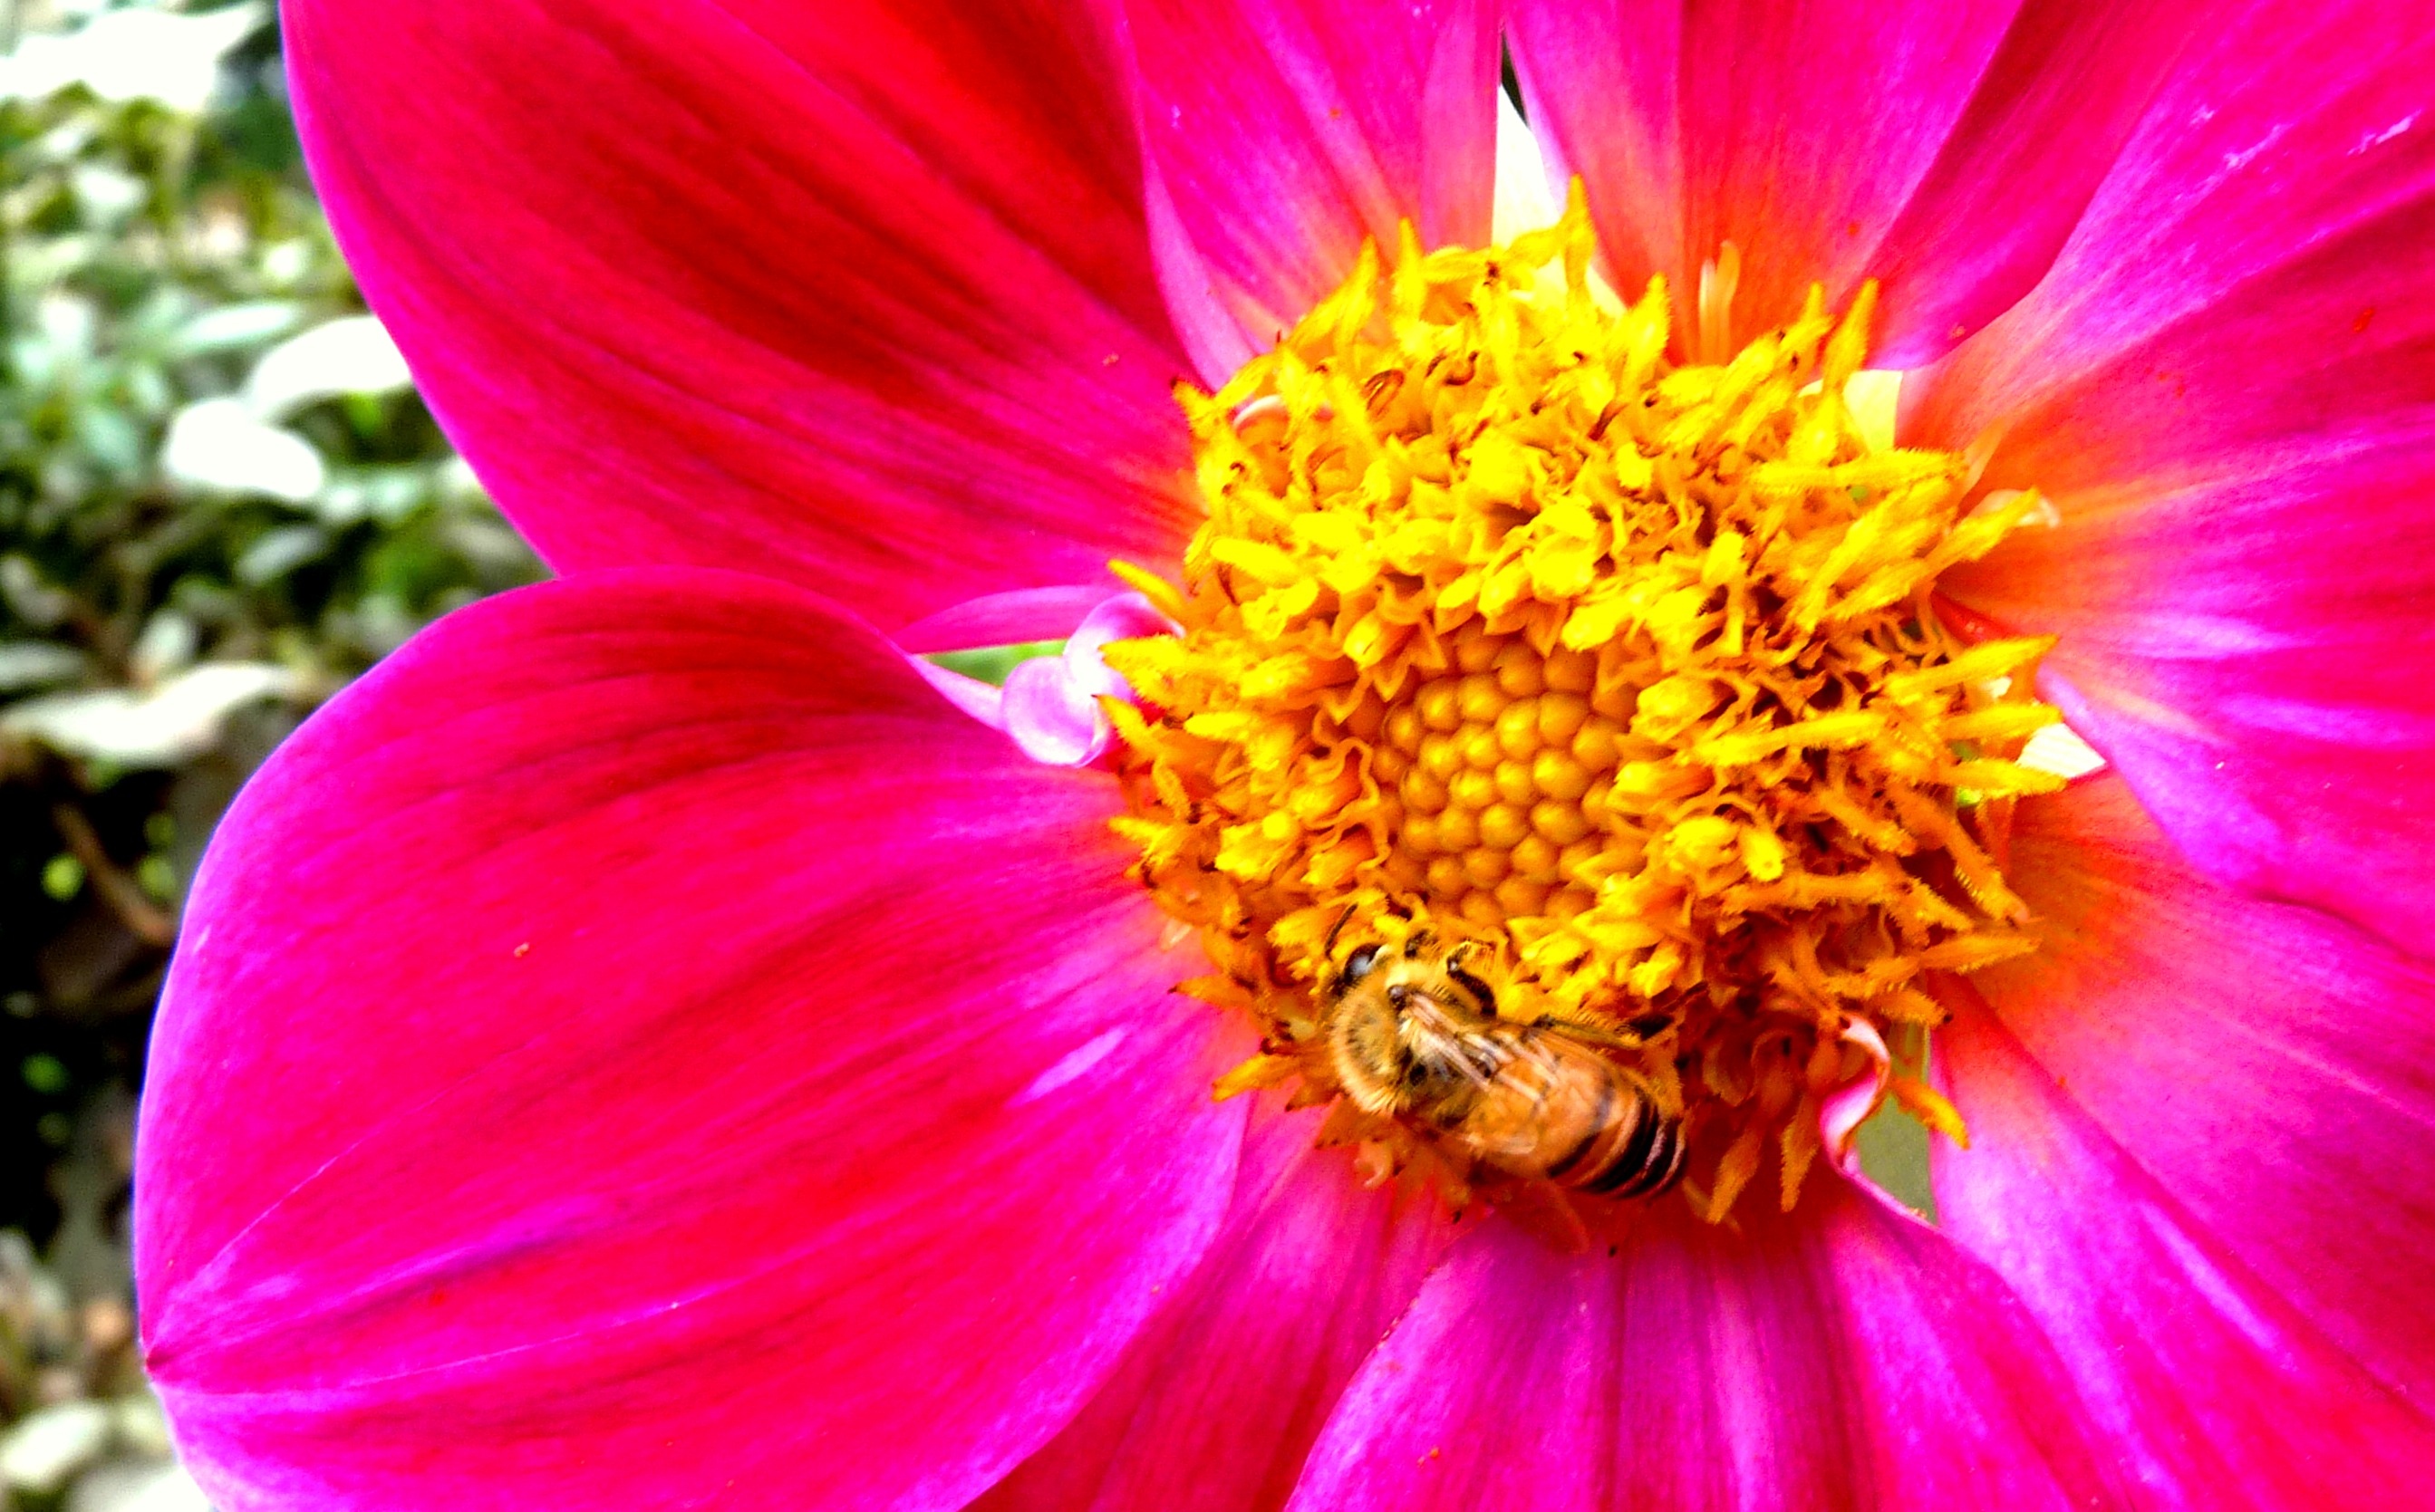
plant, flower, petal, pollen, pink, flora, close up, dahlia, nectar, macro photography, flowering plant, daisy family, annual plant, land plant, garden cosmos